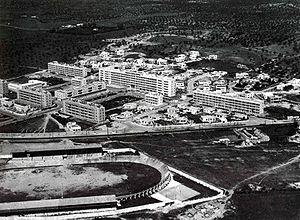
L'urbanisation de la Tunisie peut être comprise de deux façons : l'organisation de l'espace tunisien par la population habitant dans les villes et le processus de croissance de la population urbaine.
Young Perez, de son vrai nom Messaoud Hai Victor Perez, né le 18 octobre 1911 à Tunis et mort le 22 janvier 1945 à Gliwice, est un boxeur tunisien. Il détient toujours le titre de plus jeune champion du monde dans sa catégorie.
Tunis est la ville la plus peuplée et la capitale de la Tunisie. Elle est aussi le chef-lieu du gouvernorat du même nom depuis sa création en 1956. Située au nord du pays, au fond du golfe de Tunis dont elle est séparée par le lac de Tunis, la cité s'étend sur la plaine côtière et les collines avoisinantes. Son cœur historique est la médina, inscrite au patrimoine mondial de l'Unesco.